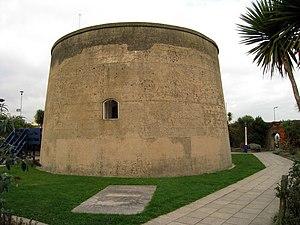
Eastbourne est une ville britannique, importante station balnéaire du comté de Sussex de l'Est, sur la côte sud de l’Angleterre. Elle compte, en 2009, 97 992 habitants. Le secteur connaît une importante activité humaine depuis l’âge de la pierre et se composait de quatre hameaux jusqu’au XIXᵉ siècle quand ceux-ci fusionnèrent graduellement en une ville. Grâce à l’arrivée du chemin de fer, Eastbourne devint, grâce à William Cavendish, septième duc du Devonshire, une station balnéaire victorienne de première qualité. La ville se situe aux portes des South Downs près des falaises de Beachy Head. Abritée par des falaises de craie, la ville bénéficie d’un microclimat qui lui donne sa réputation de ville la plus ensoleillée de Grande-Bretagne.